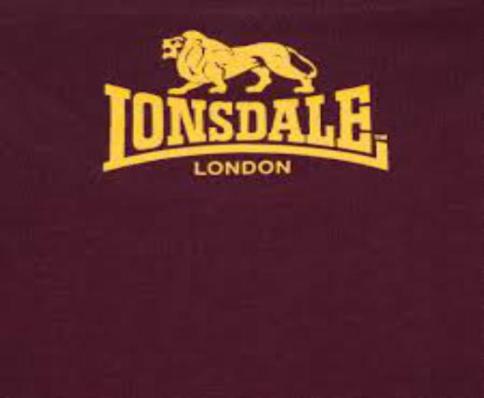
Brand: lonsdale
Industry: Clothes